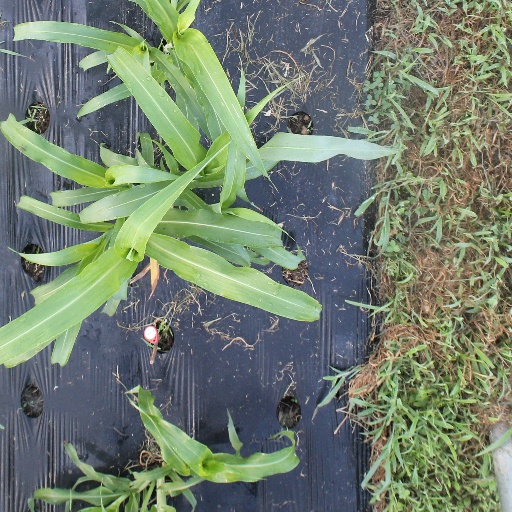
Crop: sorghum